Battle of the Badlands

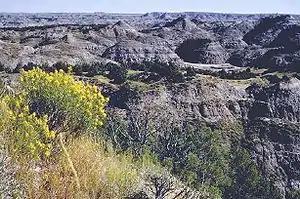
Sully pursued the Sioux through the difficult terrain of the Badlands near present-day Theodore Roosevelt National Park.

Lakota leader Sitting Bull described the Indians in the Battle of the Badlands as Hunkpapas, Sans Arcs, and Miniconjou Lakota, Yanktonai, and others.